Chenpi

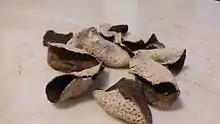
Sun-dried tangerine peels (chenpi)

Since the products produced in Xinhui are purported to be the best quality, it is often called Xinhui Pi (新會皮) or Guang Chen Pi (廣陳皮). It is normally cut into shreds before serving and presenting in the raw form.